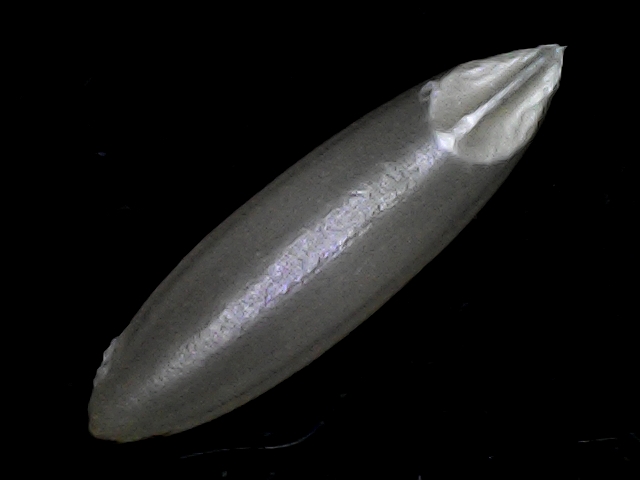
Rice variety: BRRI67